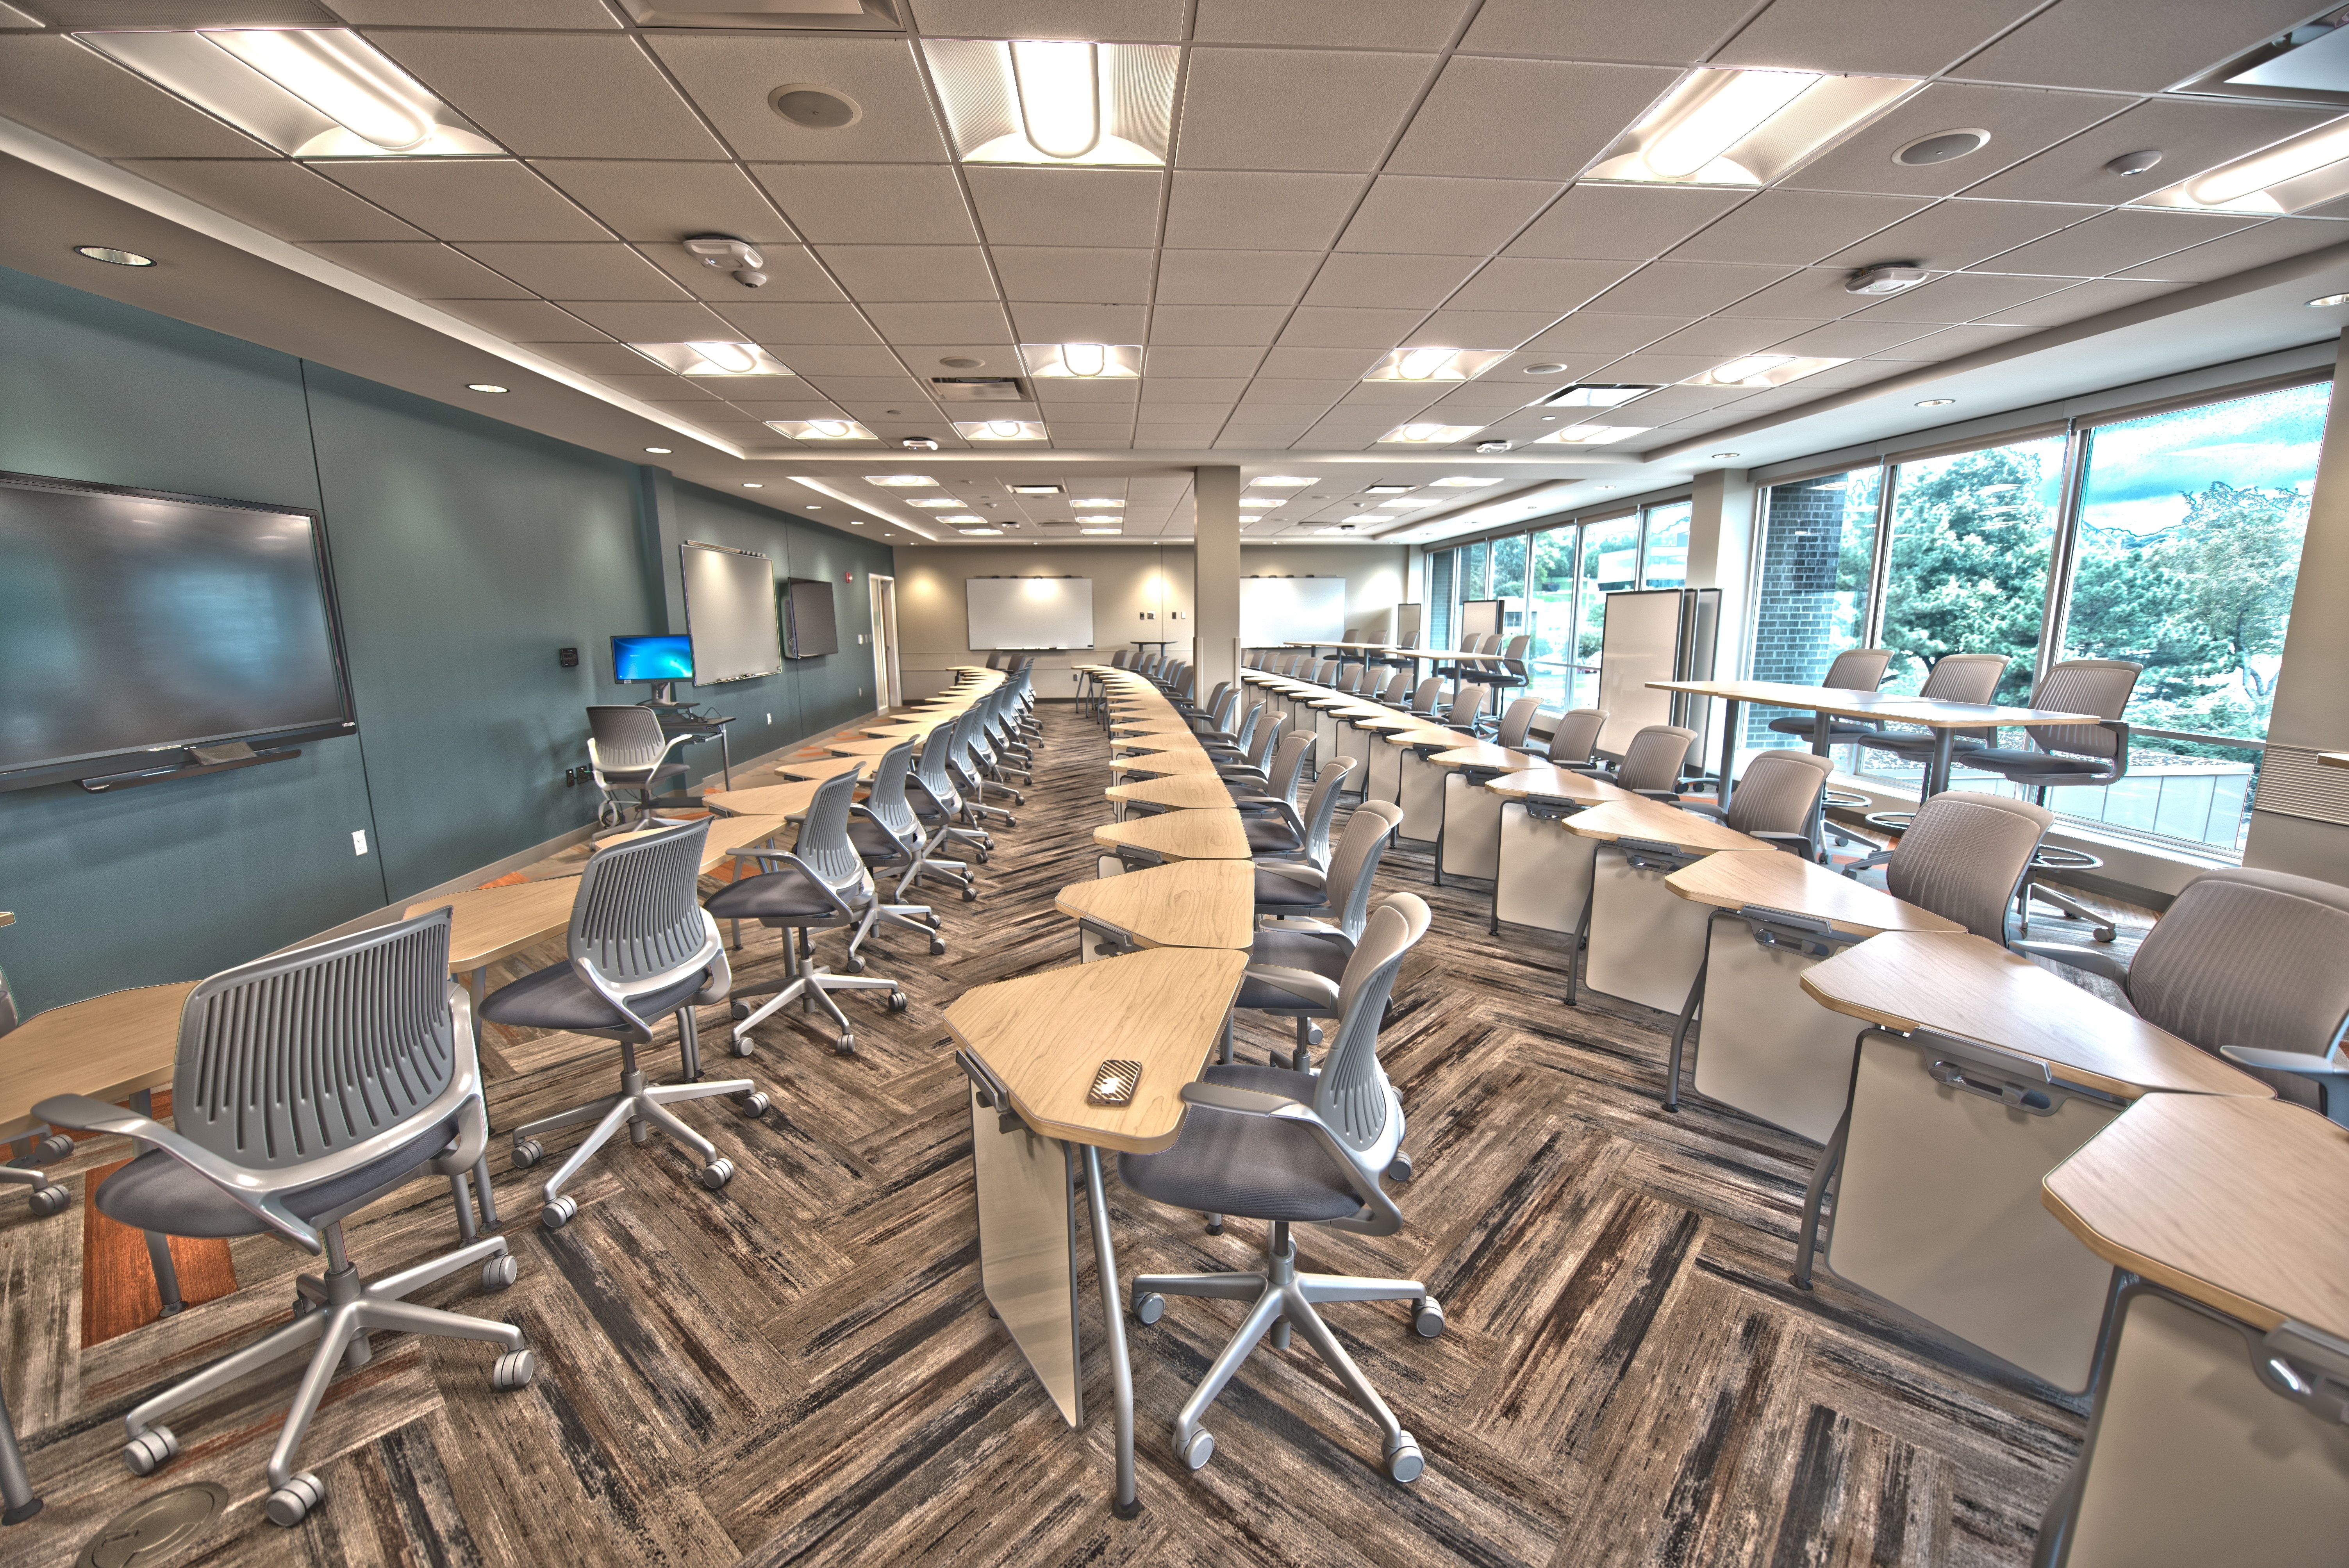
desk, technology, boat, ship, vehicle, airline, yacht, furniture, room, classroom, interior design, study, school, whiteboard, learning, lecture, passenger, passenger ship, luxury yacht, lecture hall, conference hall